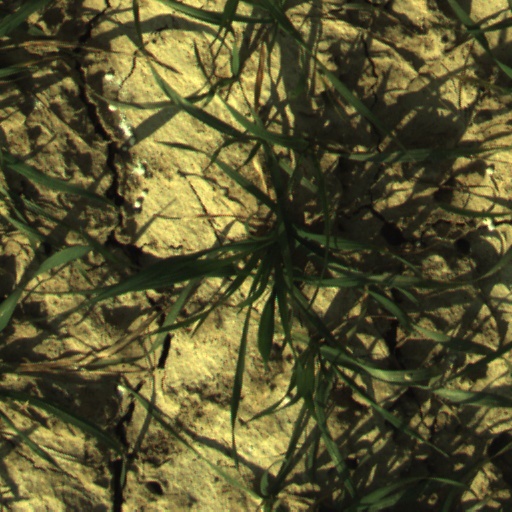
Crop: wheat